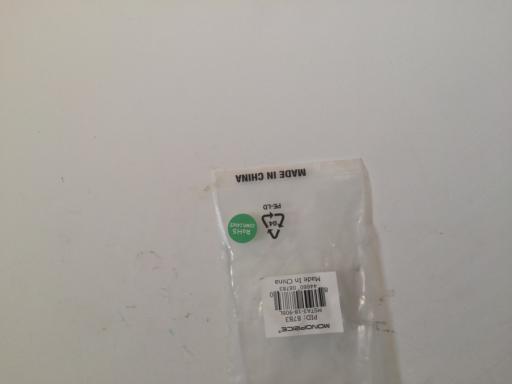
Waste category: plastic